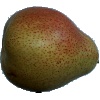
Label: Pear Forelle 1